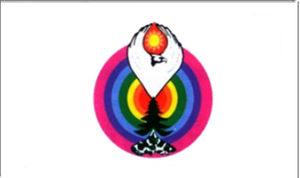
Les Powhatans sont une ancienne confédération de tribus algonquiennes d’Amérique du Nord ayant vécu dans l’est de l'actuelle Virginie.